Kissel Motor Car Company

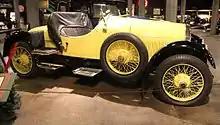
1921 Kissel Gold Bug on display at the Wisconsin Automotive Museum.

The car Kissel referred to as a "speedster" was widely known as the "Gold Bug". The car was popular with many other celebrities including Amelia Earhart, Bebe Daniels, Jack Dempsey, Ralph DePalma, Eddie Duchin, Douglas Fairbanks, Greta Garbo, Gladys George, Ruby Keeler, William S. Hart, Al Jolson, Mabel Normand, Mary Pickford, and Rudy Vallee. A 1923 Gold Bug (model 6-45), one of four survivors from that model and year, was owned by Andrew Kissel and William Ruger. The 1927 Kissel Gold Bug Coupe Roadster was used in the movie "The Eddy Duchin Story" in 1956.